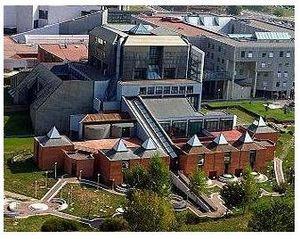
L'université de Salerne est une université italienne dont le siège est à Salerne, en Campanie.